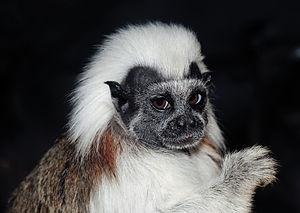
Voici la liste des primates par population.